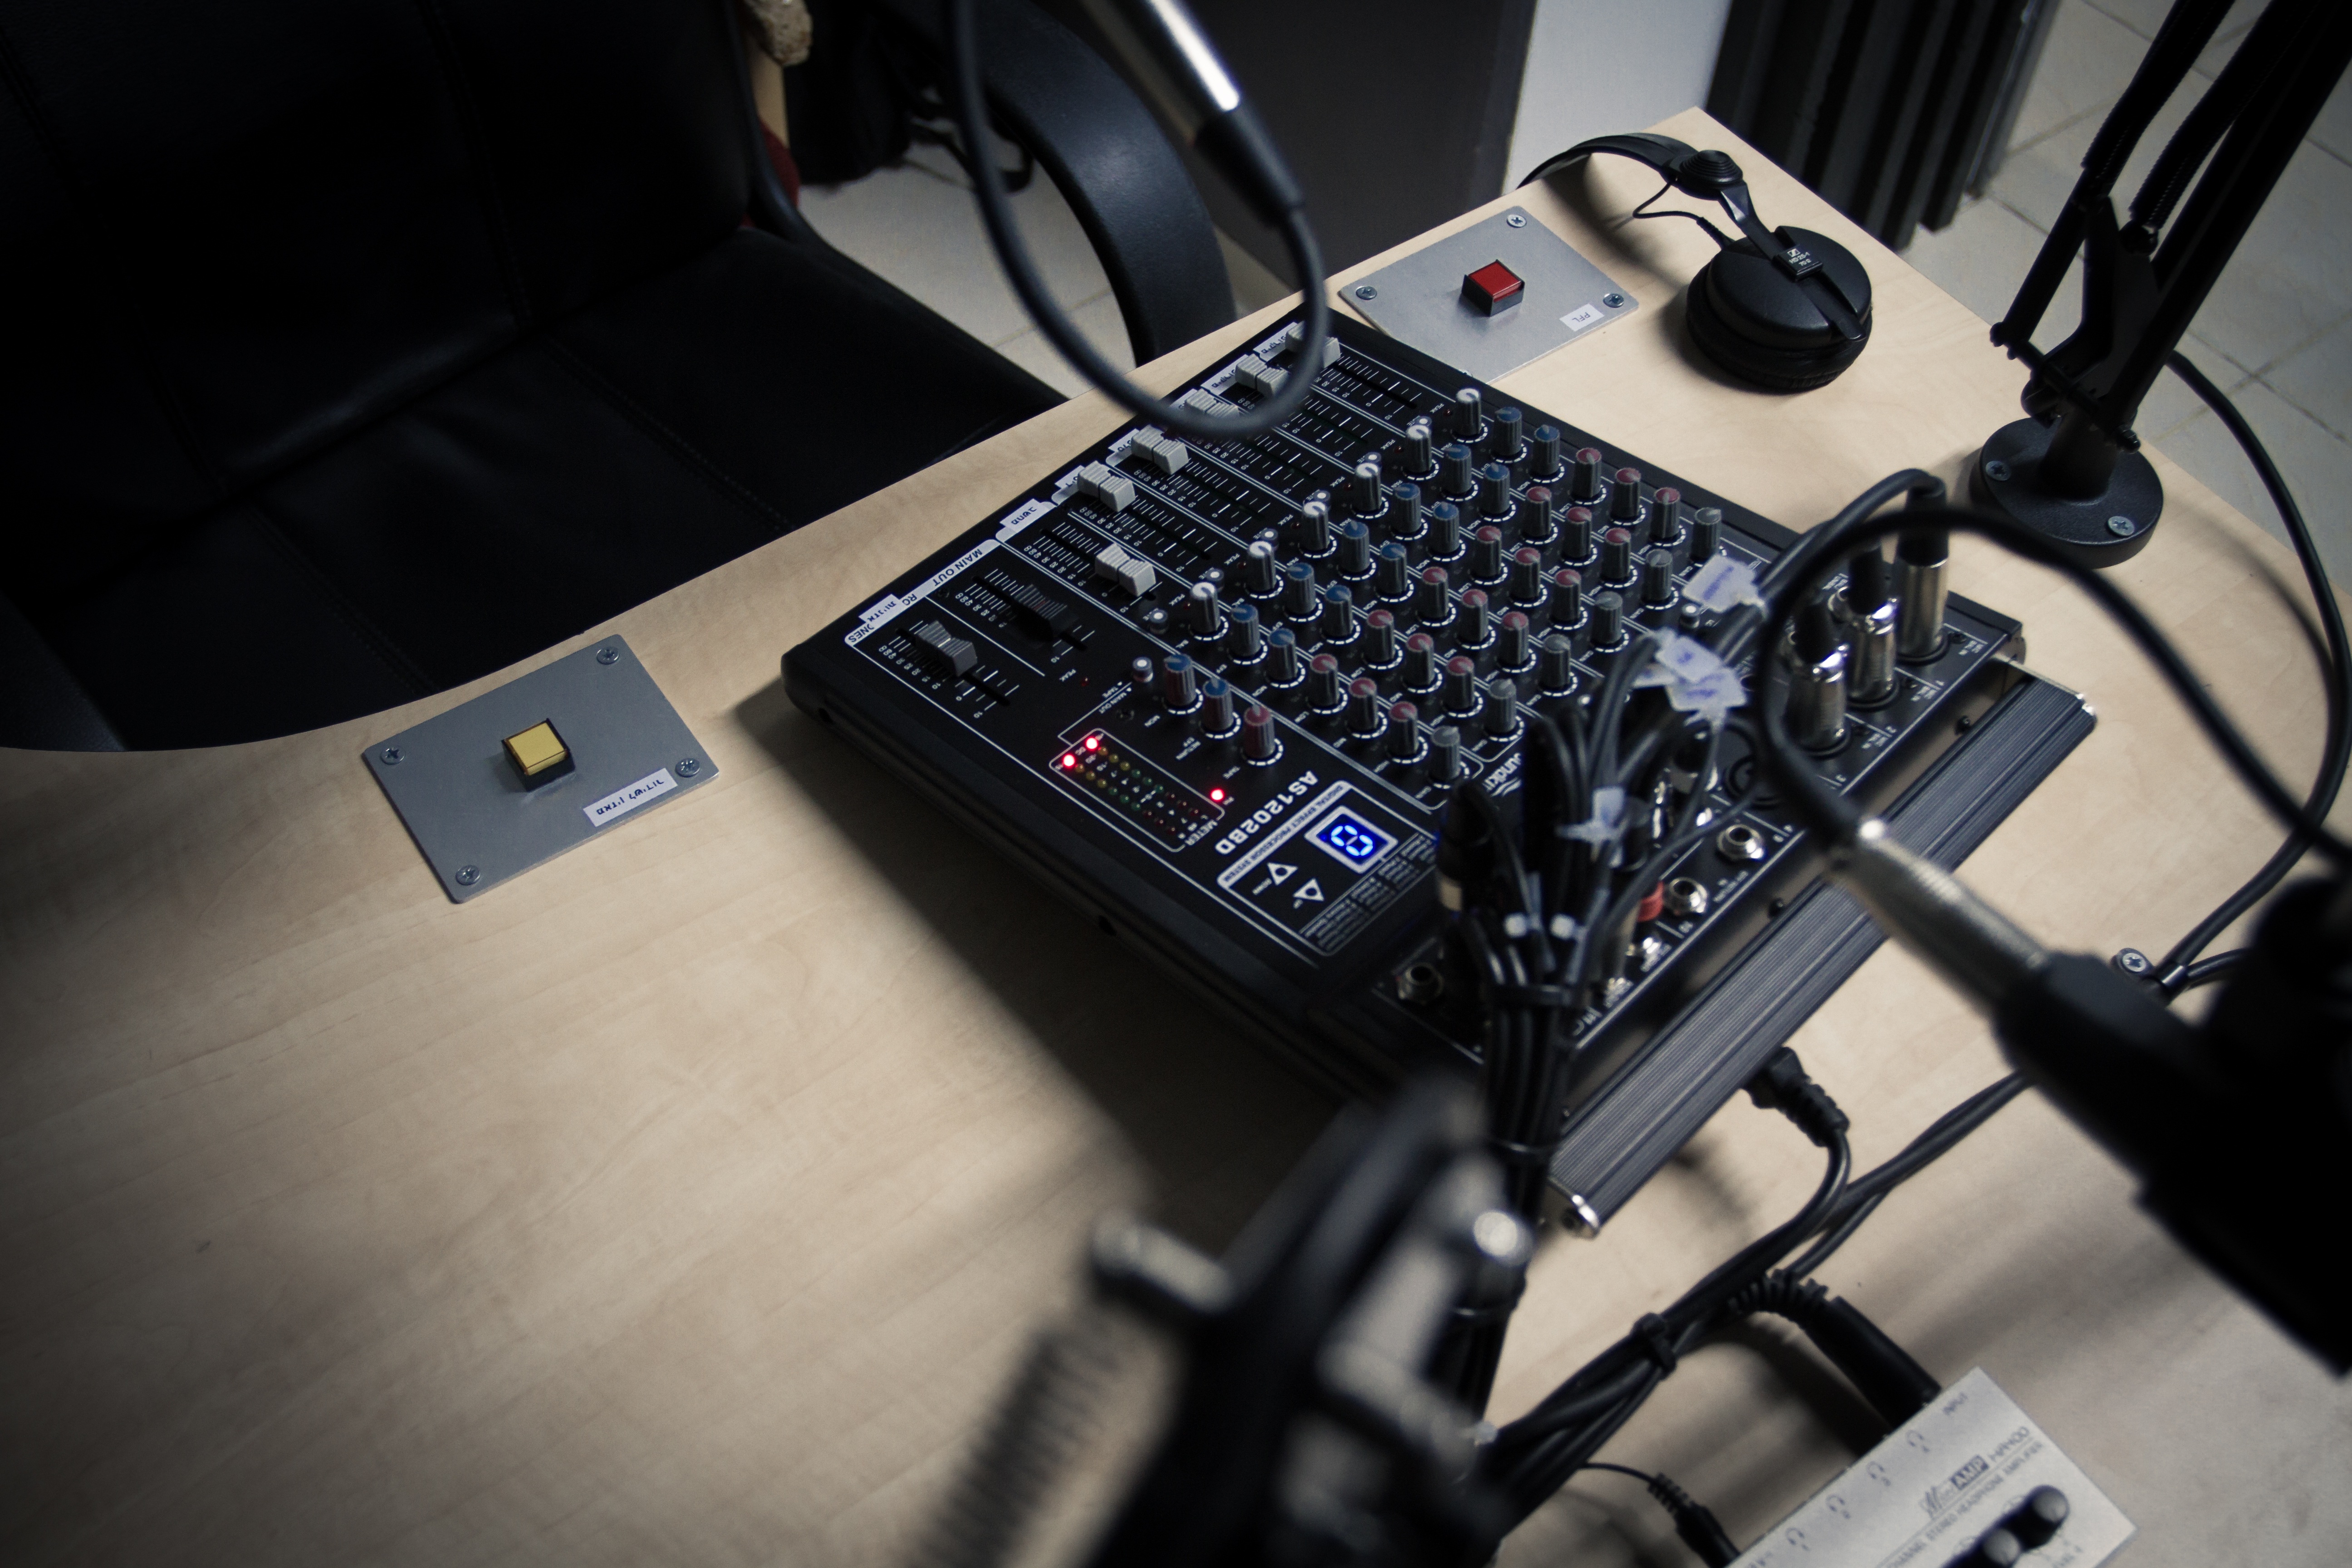
music, equipment, mic, recording studio, studio, station, radio, broadcast, stereo, recording, electronics, audio, sound, broadcasting, radiostation, radio studio, radio station, electronic instrument